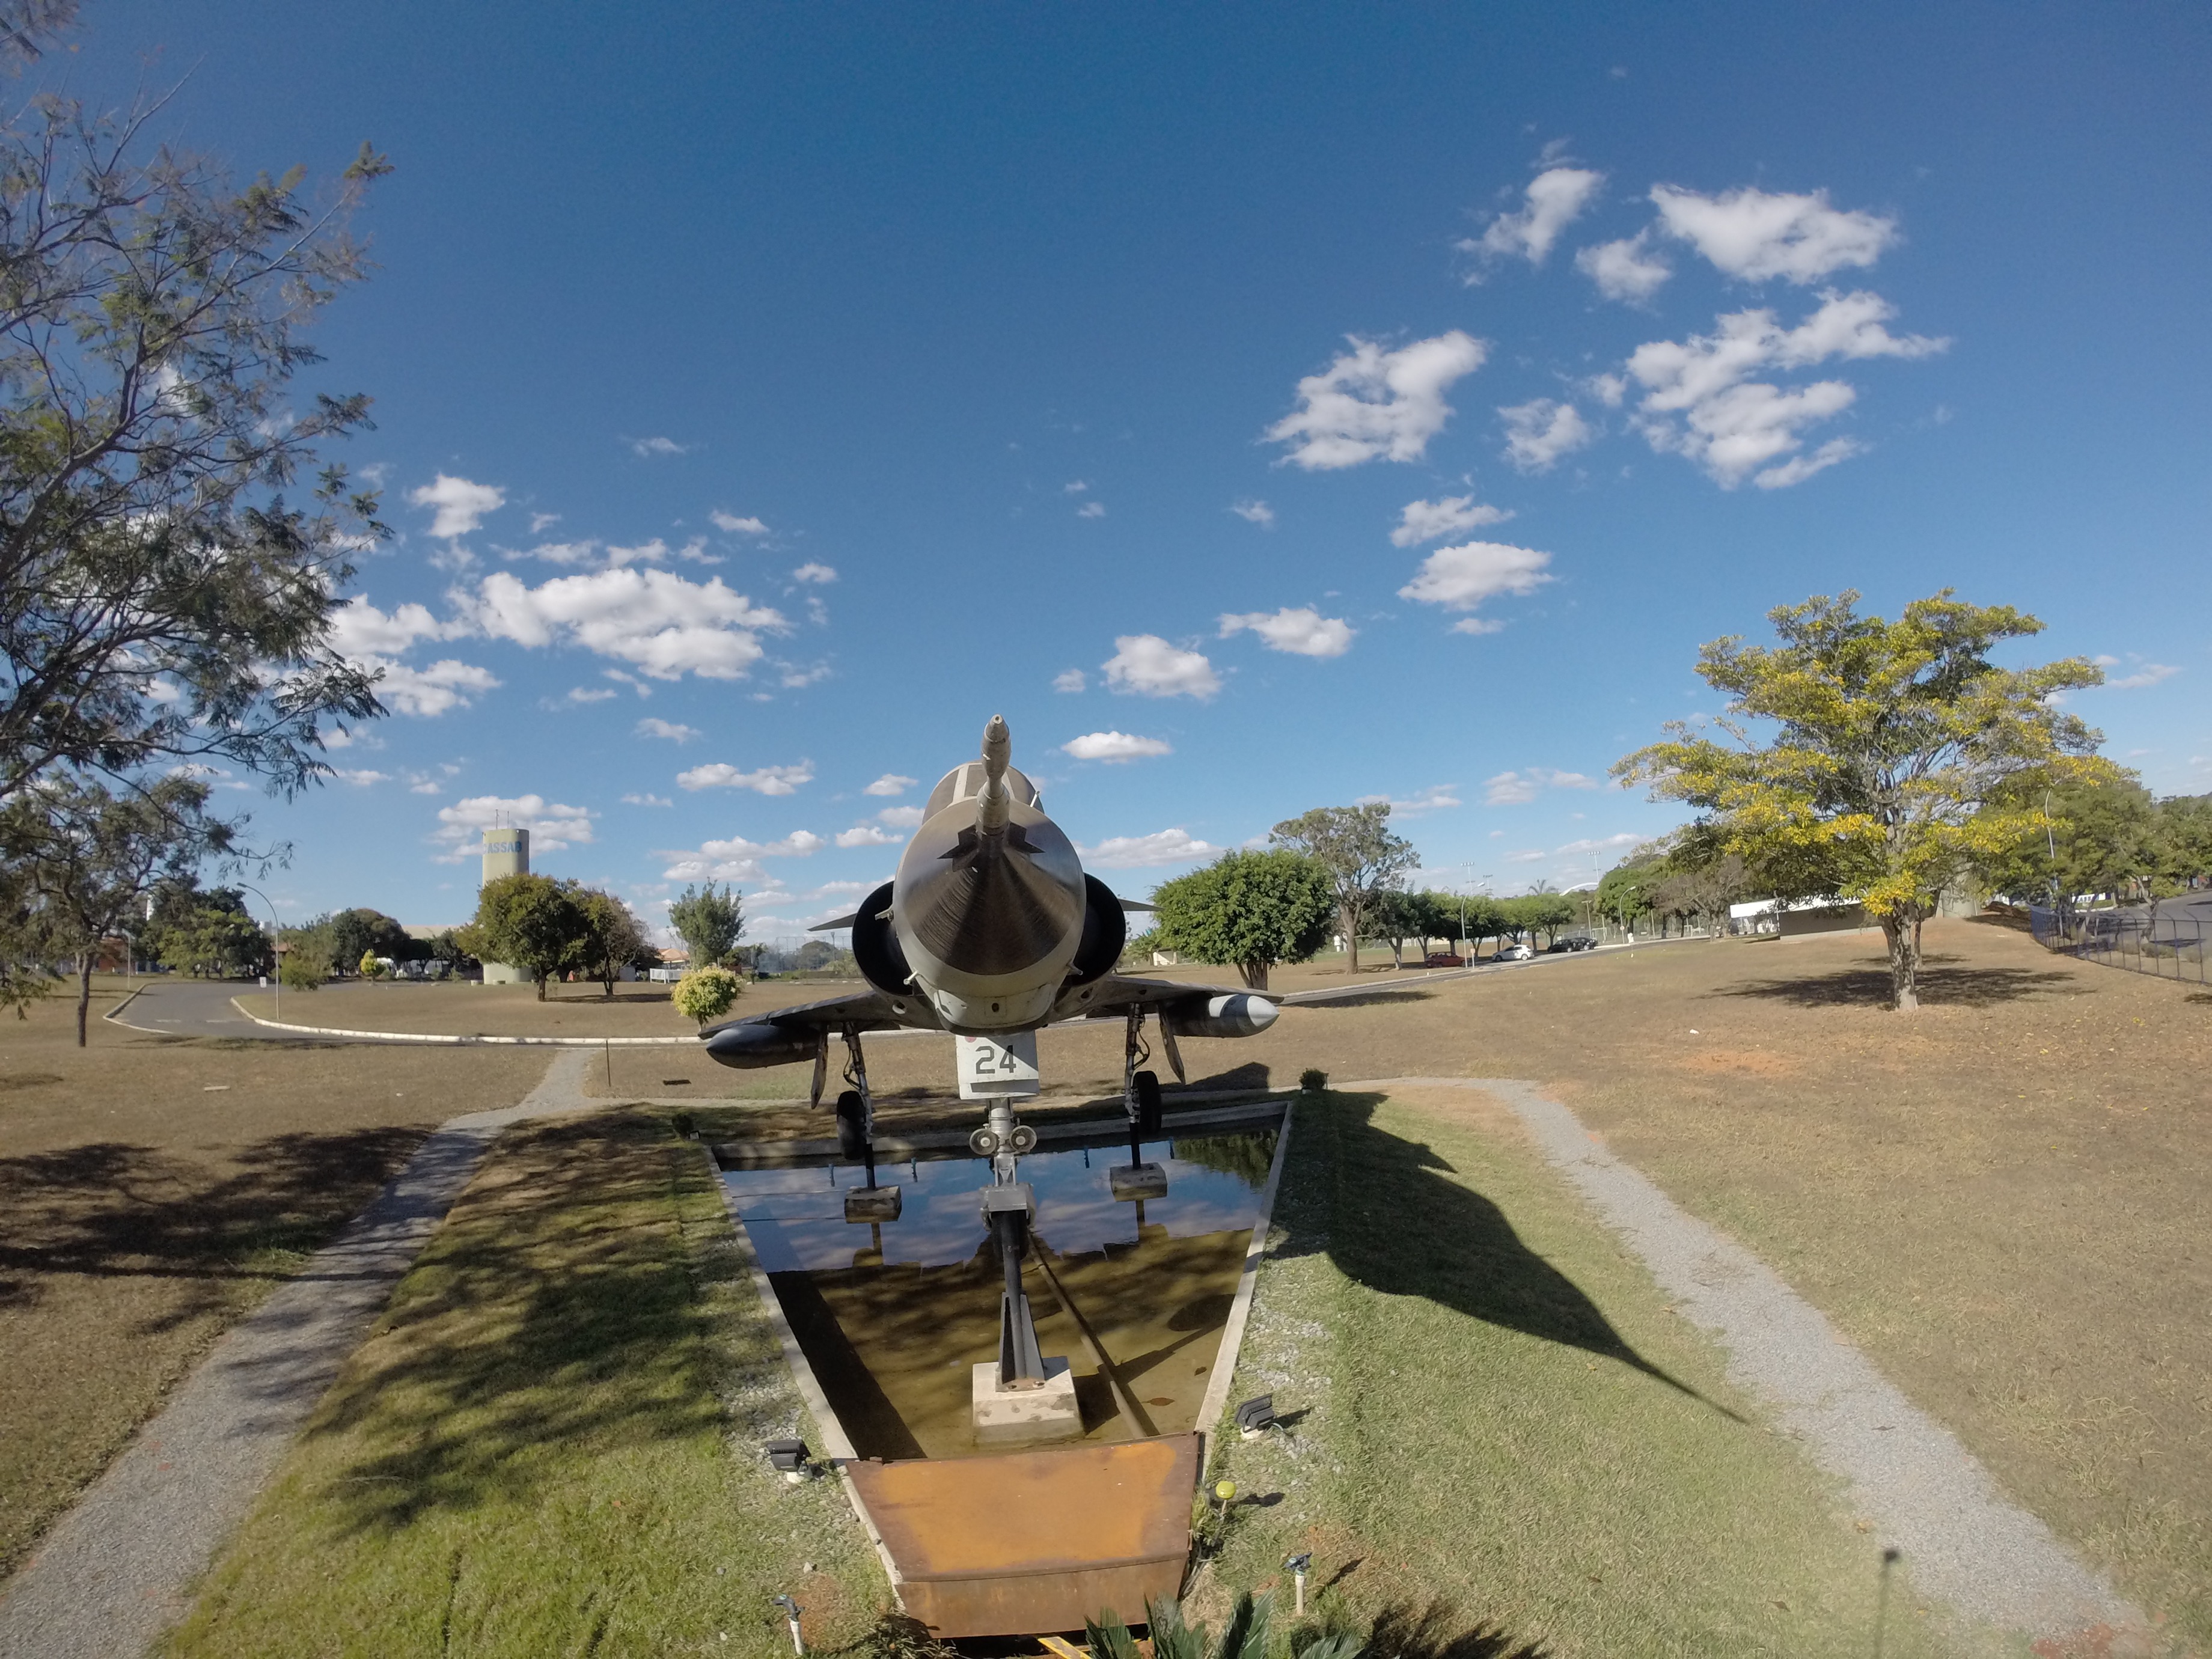
landscape, ranch, rural area